Lehi North Branch Meetinghouse

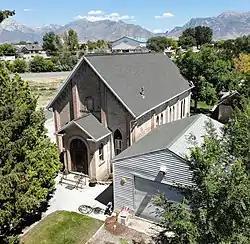

The Lehi North Branch Meetinghouse, located at 1190 North 500 West in Lehi, Utah, was built in 1894 and expanded in 1917. The building features Gothic Revival and Classical Revival architecture. It has also been known as the Lehi Third Ward Meetinghouse and Zion's Hill Meetinghouse.